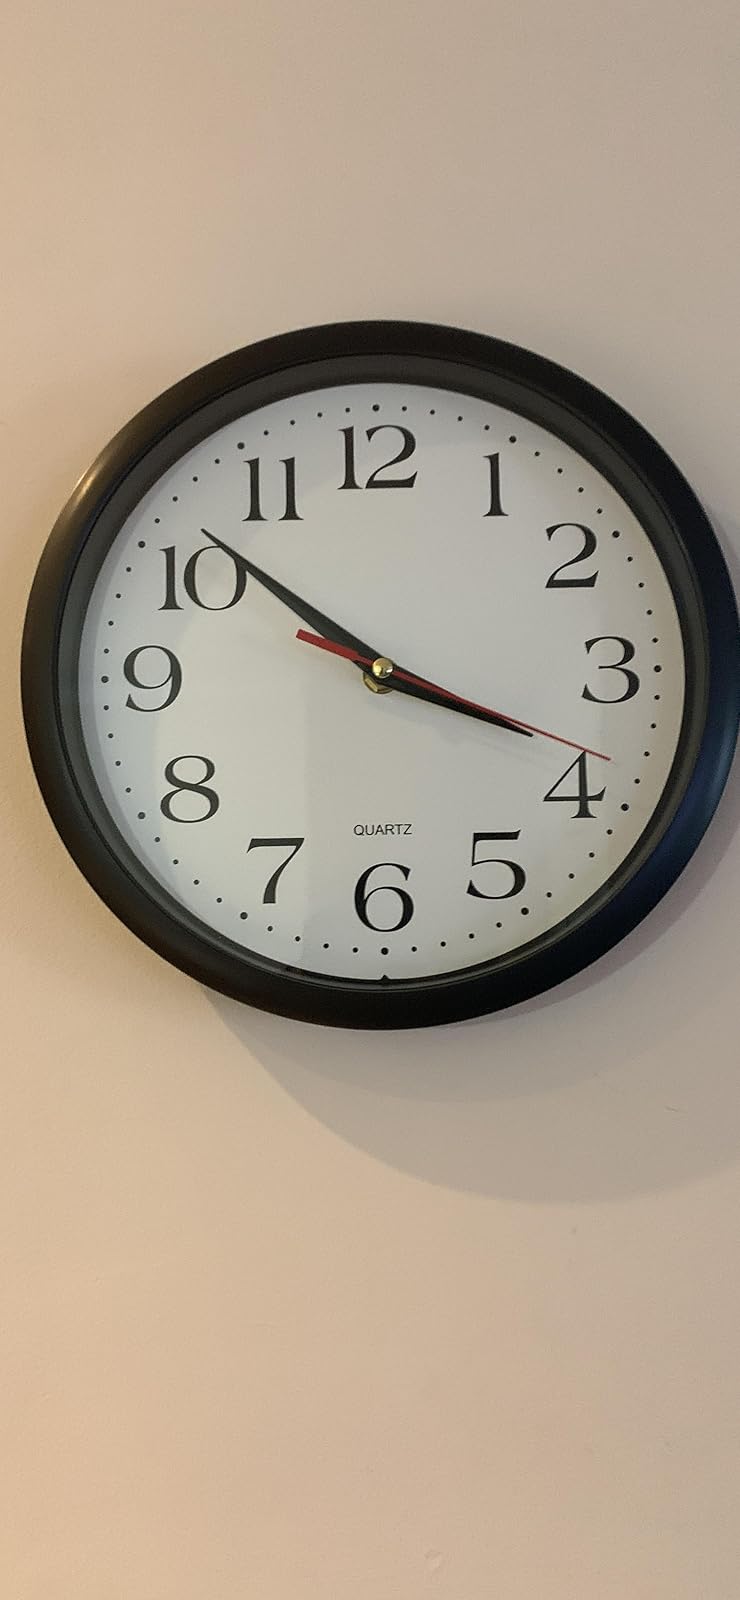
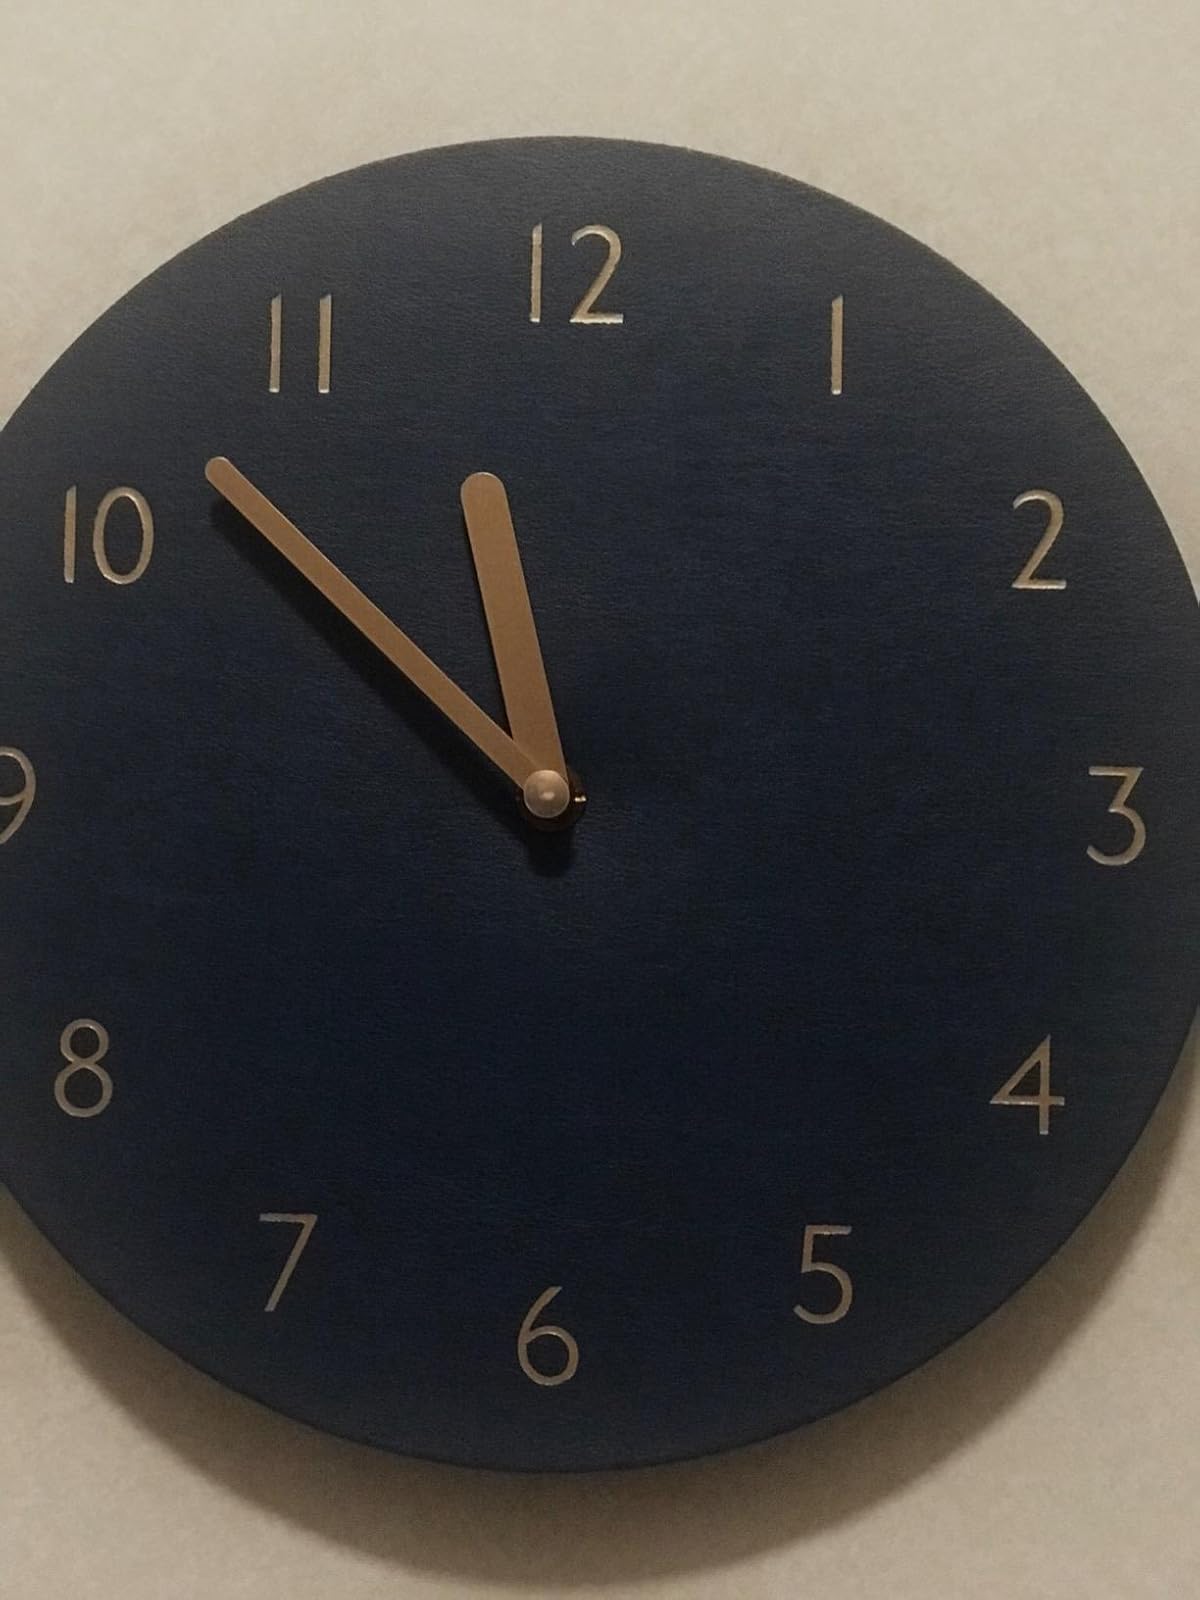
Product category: clock
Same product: no